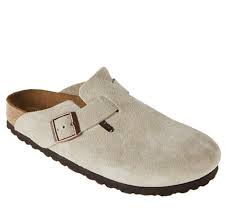
Label: Clog